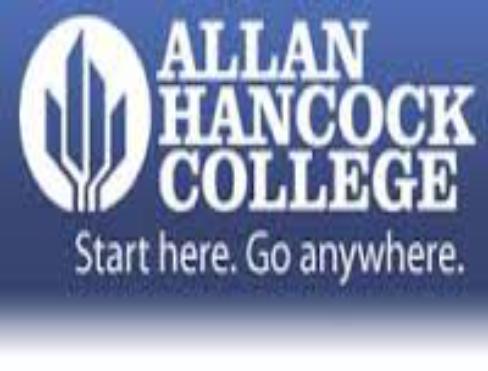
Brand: Hancock-2
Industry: Necessities